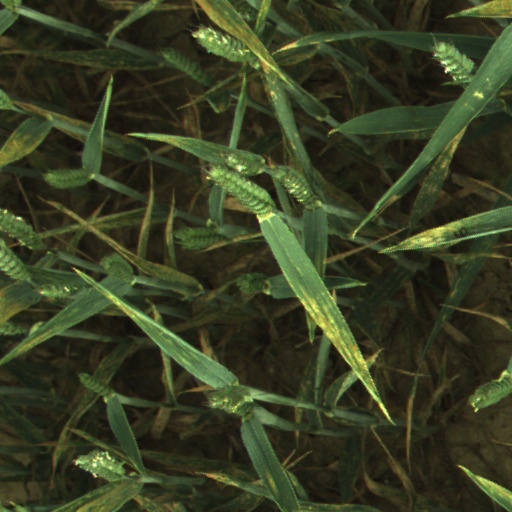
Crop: wheat